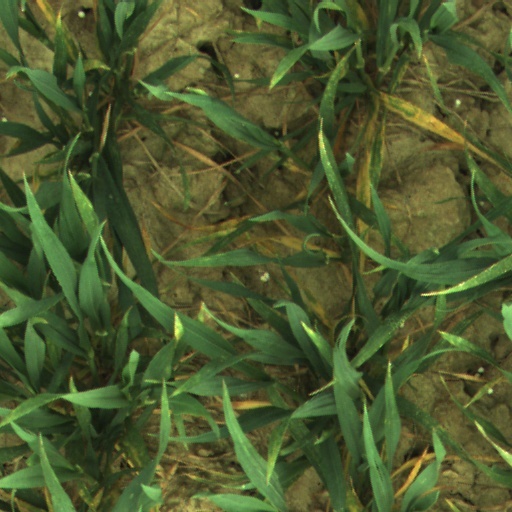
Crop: wheat